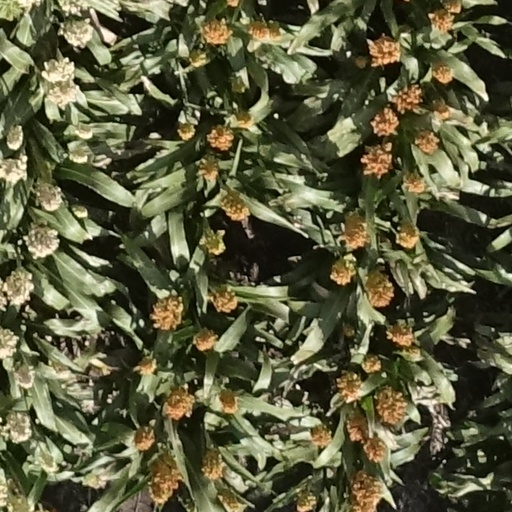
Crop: sorghum